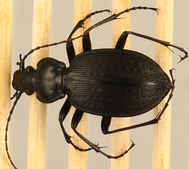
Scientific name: Carabus goryi
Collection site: Mountain Lake Biological Station NEON (MLBS), plot MLBS_001